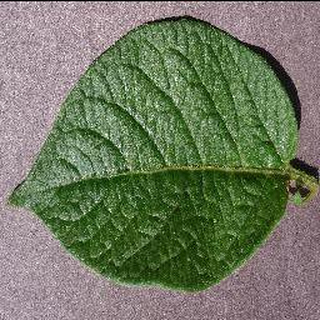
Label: healthy_potato